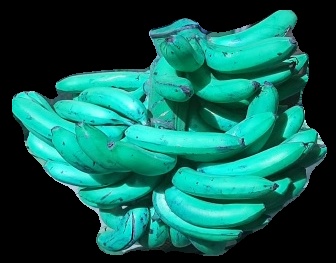
Variety: pachbale
Grade: grade3